Circles of latitude between the 25th parallel south and the 30th parallel south

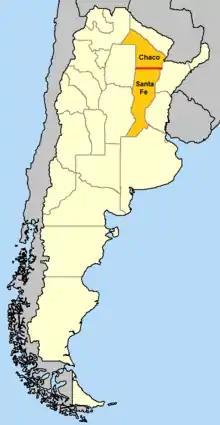
In Argentina, the 28th parallel south defines the border between Chaco Province and Santa Fe Province.

The 28th parallel south is a circle of latitude that is 28 degrees south of the Earth's equatorial plane. It crosses the Atlantic Ocean, Africa, the Indian Ocean, Australasia, the Pacific Ocean and South America.